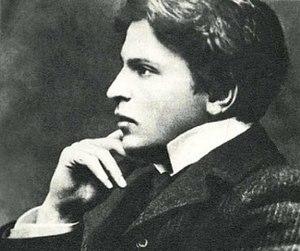
Georges Enesco, né le 19 août 1881 à Liveni et mort le 4 mai 1955 à Paris, est un compositeur roumain. Il fut également violoniste virtuose, chef d'orchestre, pianiste et pédagogue.
La culture de la Roumanie, pays de l'Europe du Sud-Est, désigne les pratiques culturelles observables de ses habitants.